L. Anna Ballard

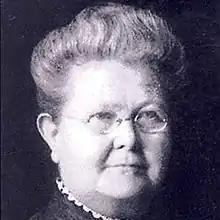
L. Anna Ballard

L. Anna Ballard (July 21, 1848 – 1934) was an American physician. After graduating from medical school, Ballard became Lansing, Michigan's first female medical physician. She also worked to change the age of consent from 10 to 14 years in Michigan. In 2012, she was inducted into the Michigan Women's Hall of Fame.